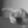
ASL letter: P